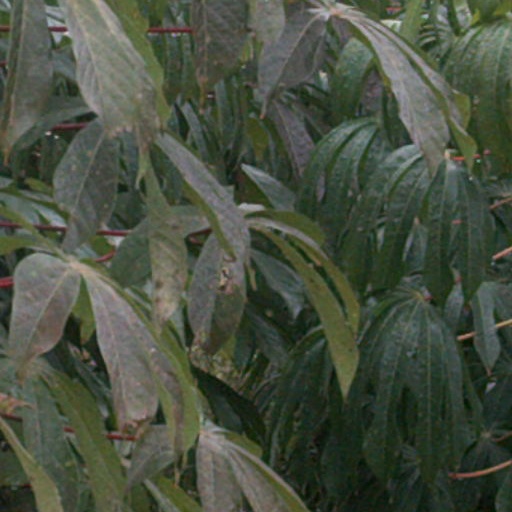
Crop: cassava